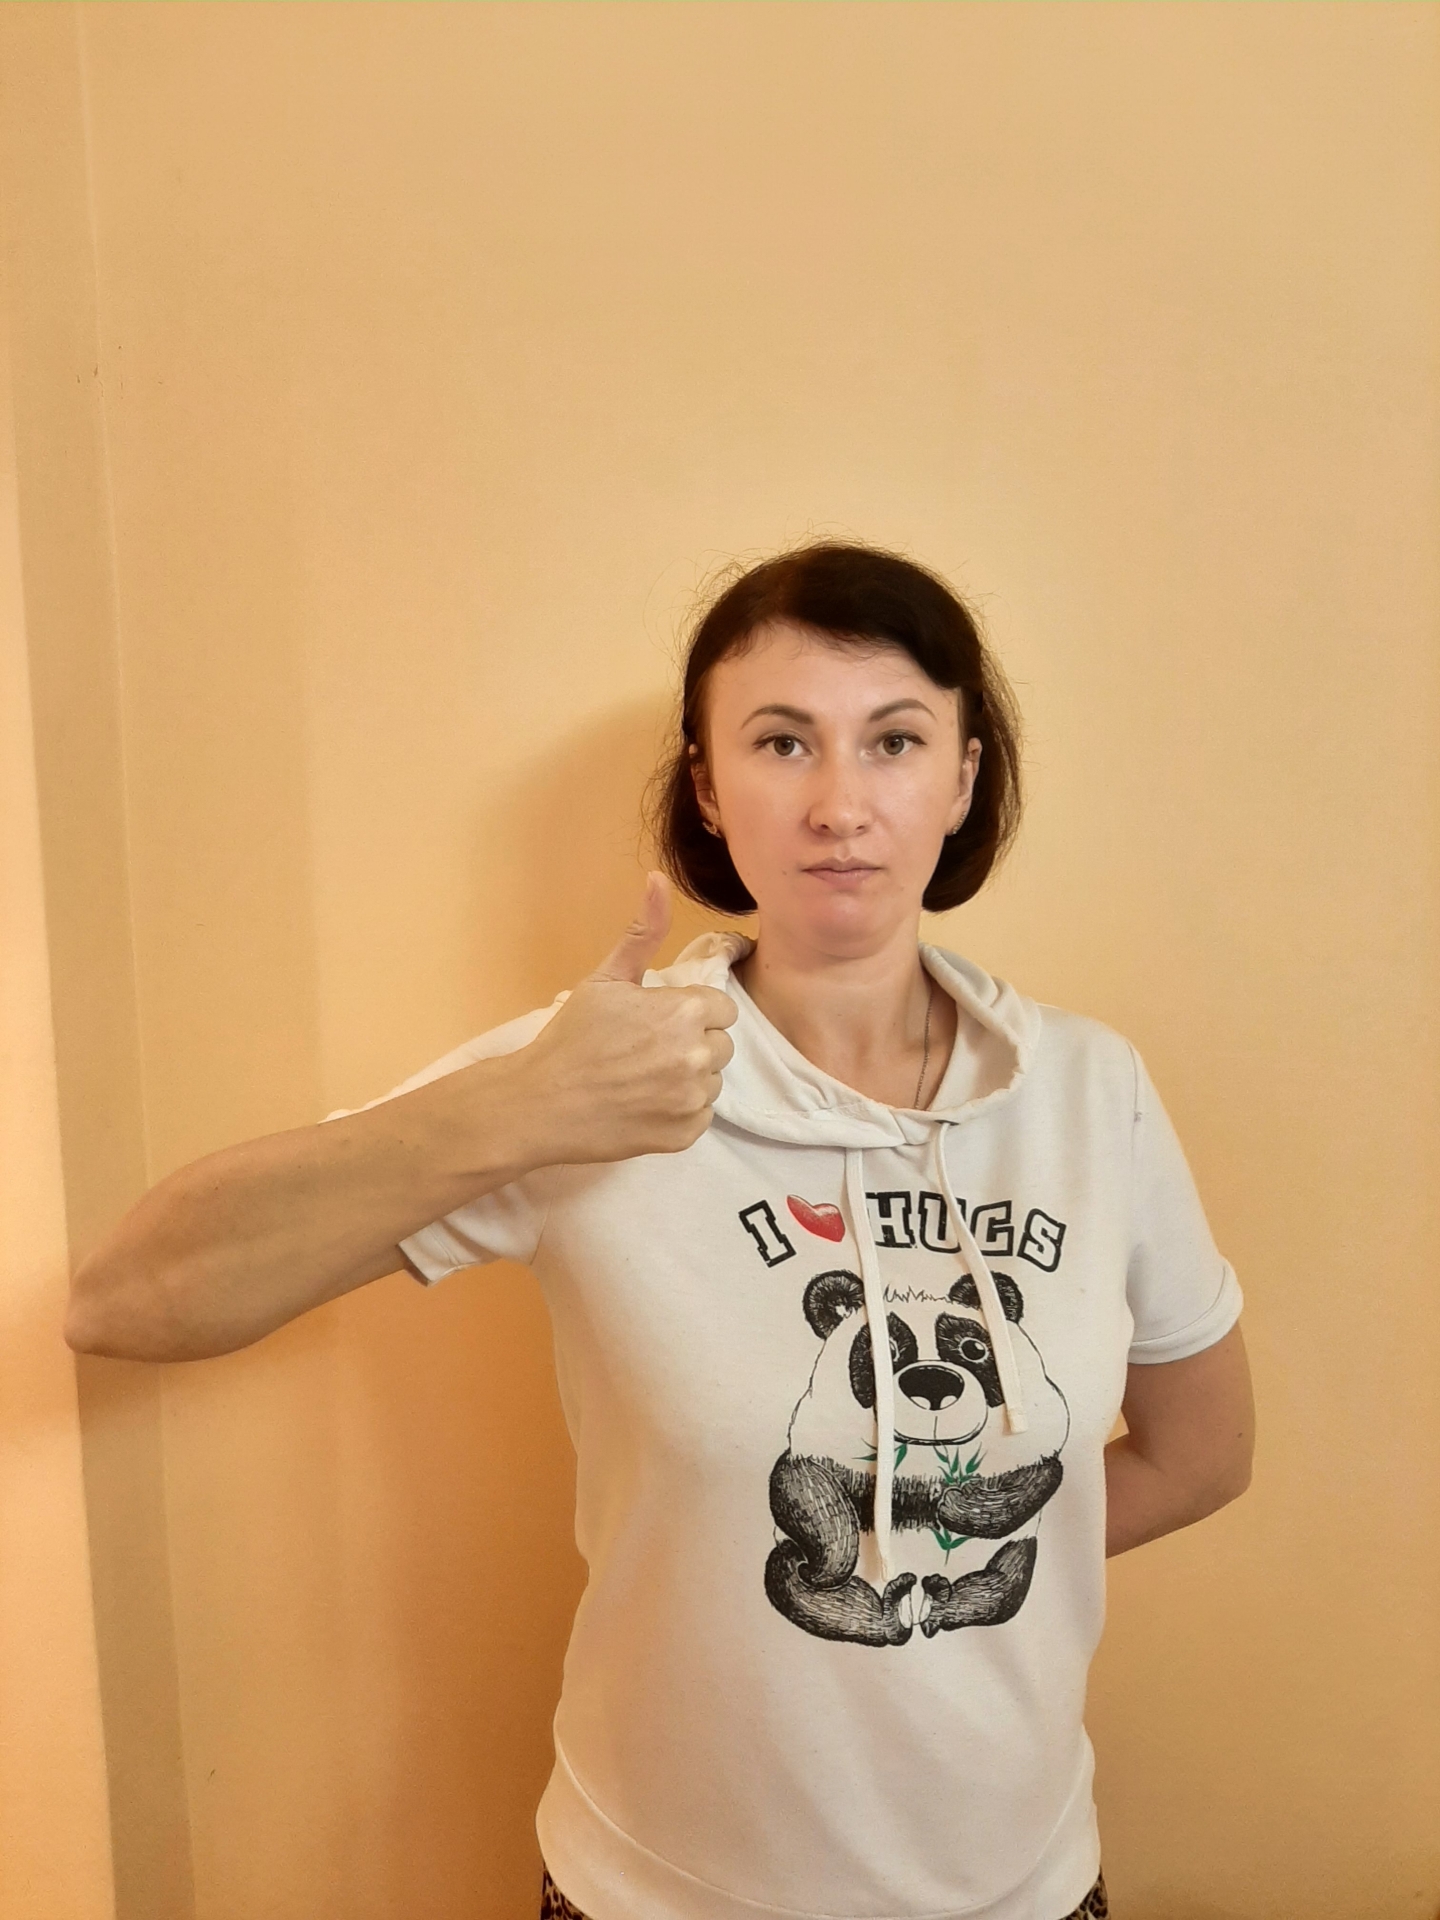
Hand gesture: like